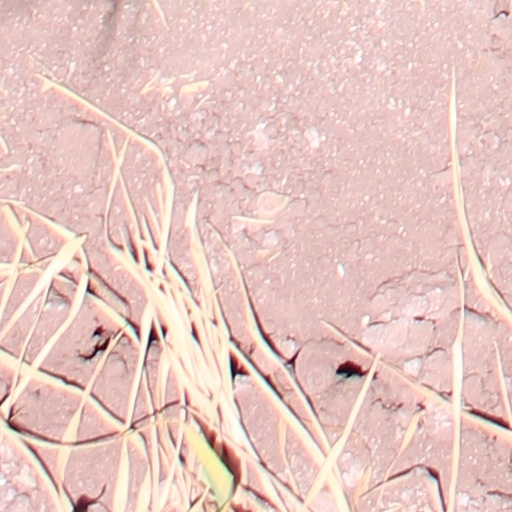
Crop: wheat